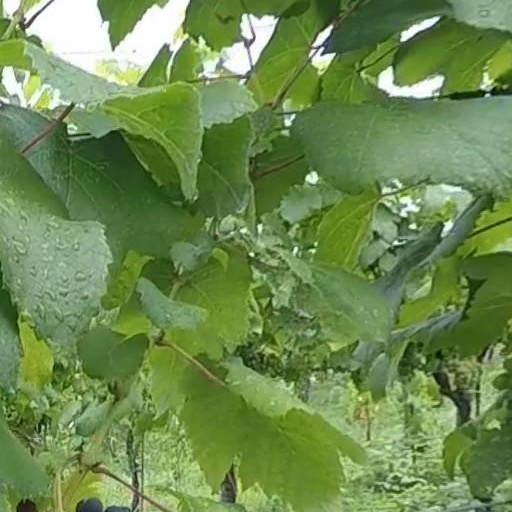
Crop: grape